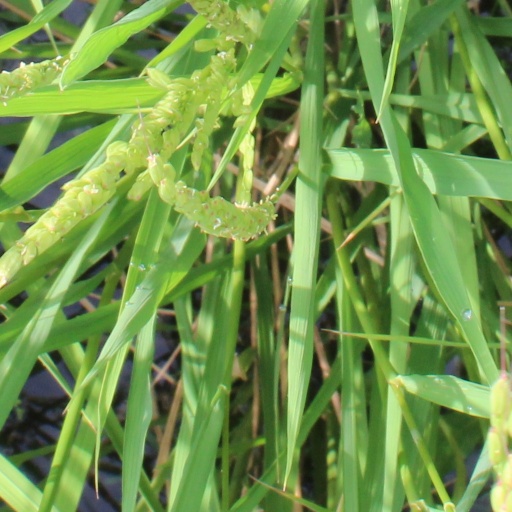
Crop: rice